Scilla

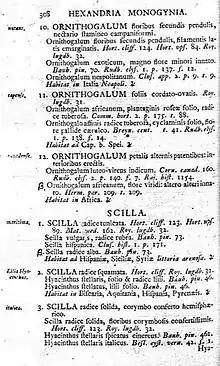
Linnaeus' original description of Scilla in 1753

Species of "Scilla" have been known since classical antiquity, being described by both Greek (Theophrastus (371–287 BC) and Discorides (40–90 AD)) and Roman (Pliny (23–79 AD)) writers. Theophrastus described "Scilla hyacinthoides" ("skilla"), and more briefly "S. autumnalis" and "S. bifolia" in his "Historia plantarum", where he mentions "those of squill" (σκῐ́λλης; "skilles"). In classical literature, "Scilla" was known for its medicinal properties. Later mentions include pre-Linnaen botanists such as Fuchs (1542) and Clusius (1601), who considered many closely related plants to be types of "Hyacinthus".